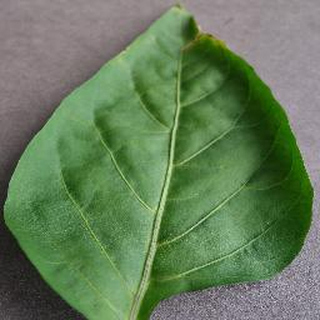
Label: healthy_bell_pepper